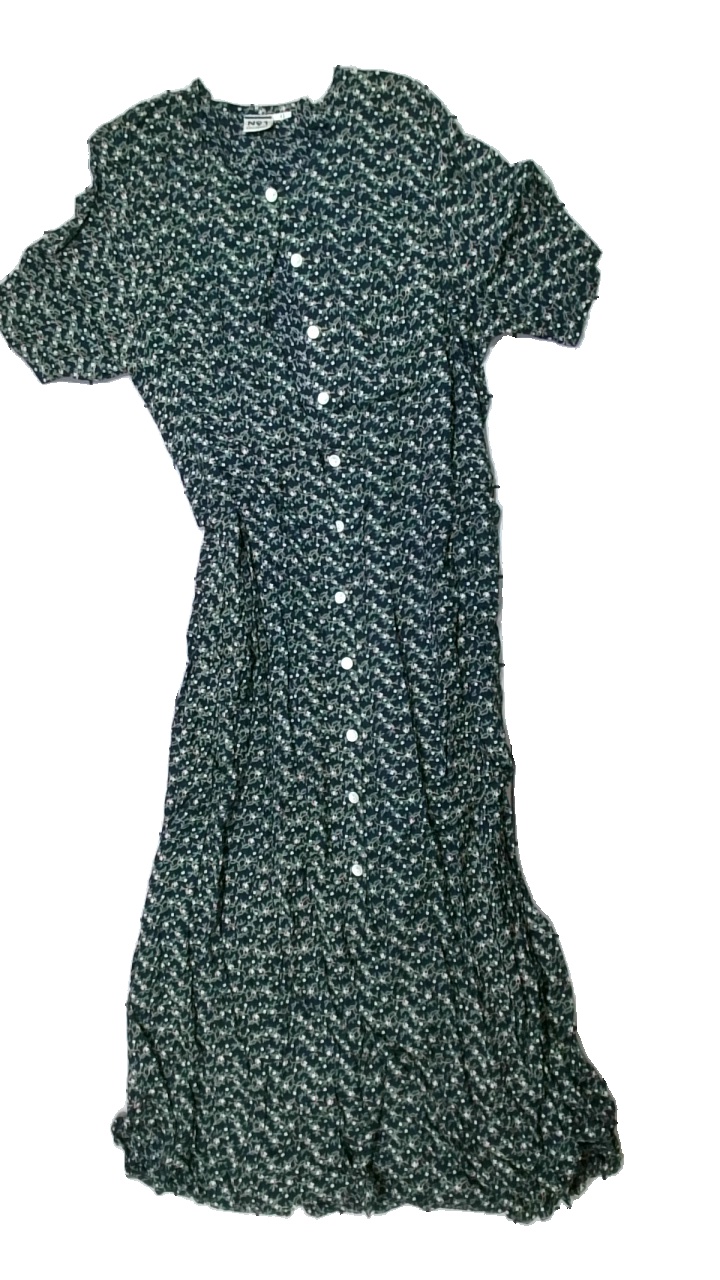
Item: Dress (Ladies)
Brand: No1
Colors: Blue, Green, White, Multicolor
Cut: Regular, C-collar
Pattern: Floral print
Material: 100% viscose
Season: All
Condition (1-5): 3
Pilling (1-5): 4
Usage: Reuse
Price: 50-100